Holy Trinity Church, Reading

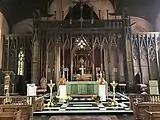
The chancel screen was designed by Augustus Pugin

The church was built in 1826 as a proprietary chapel and was designed by Edward Garbett, a local architect who was also responsible for the church of the same name in Theale. The building was heavily modified in 1845 either by another local architect, John Billing (according to the list description), or a William Webb (according to the Jesuit priest and architectural historian Anthony Symondson), when it acquired its current high-pitched roof and façade. In 1864 it became a chapel of ease in the parish of St Mary the Virgin, and in 1870 it became a parish church in its own right. The architectural historian Gavin Stamp described it as a "dull Gothic box"; but it was one which the Vicar from 1967 to 1989, Brian Brindley, greatly enlivened.